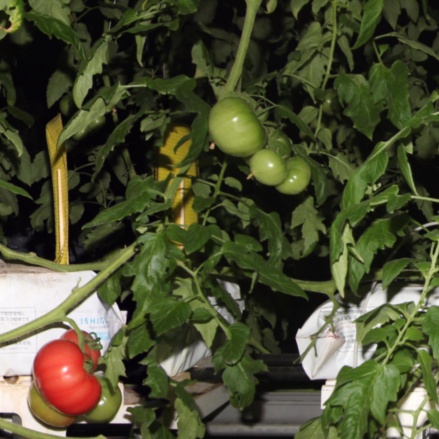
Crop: tomato